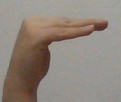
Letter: haa